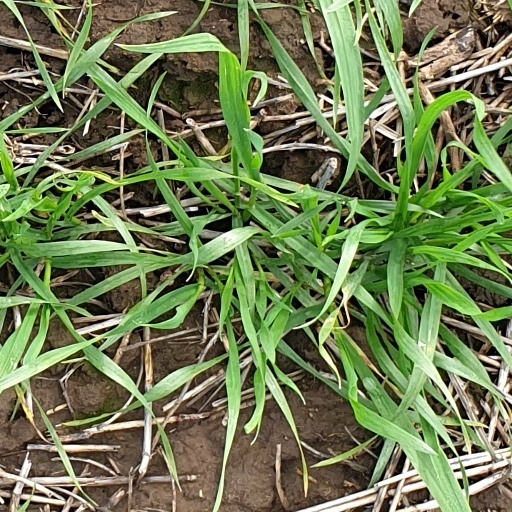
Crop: wheat